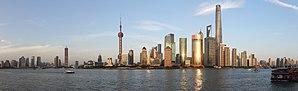
Les plus hauts immeubles de Shanghai en 2018 :